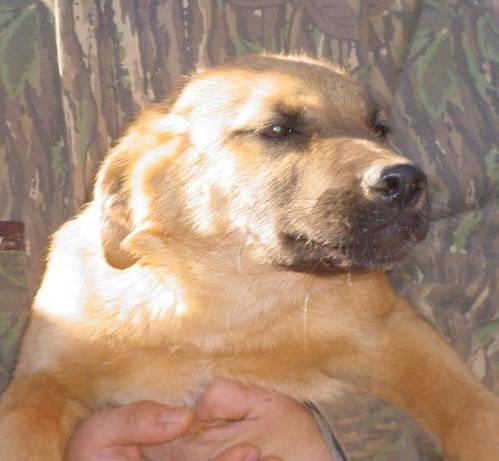
dog